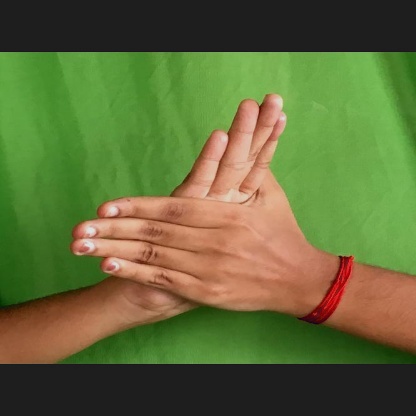
Mudra: Chakra